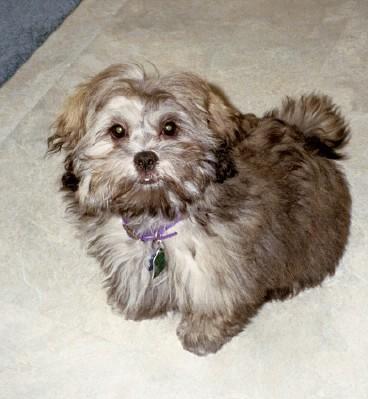
Lhasa